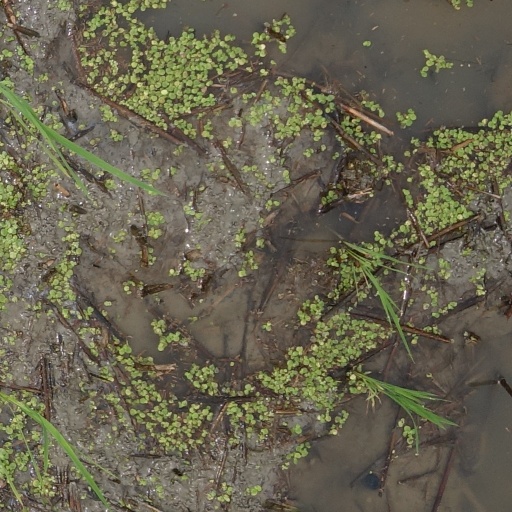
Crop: rice